Pearl and Hermes Atoll

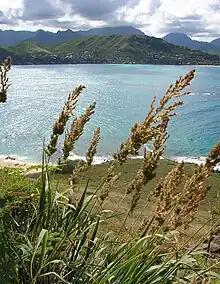

In 2008, NOAA maritime archaeologists returned to the site of the "Hermes" to complete the survey begun in 2005. The site was confirmed to be located about to the west of the "Pearl" site. A full site plan was completed, and both photographs and high definition video were made. The site contained similar artifacts to those found at the site of the "Pearl", including two anchors and four cannons. At least 33 cannonballs were found, stored in linear racks, as well as stores of musket balls. Finally, some 150 iron ballast pieces were found. The extremely scattered state of the wreckage seems to confirm that the "Hermes" broke apart quickly and scattered with force across the sea floor.